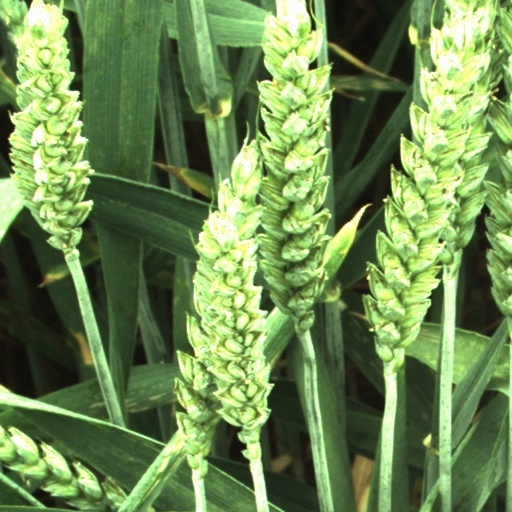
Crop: wheat